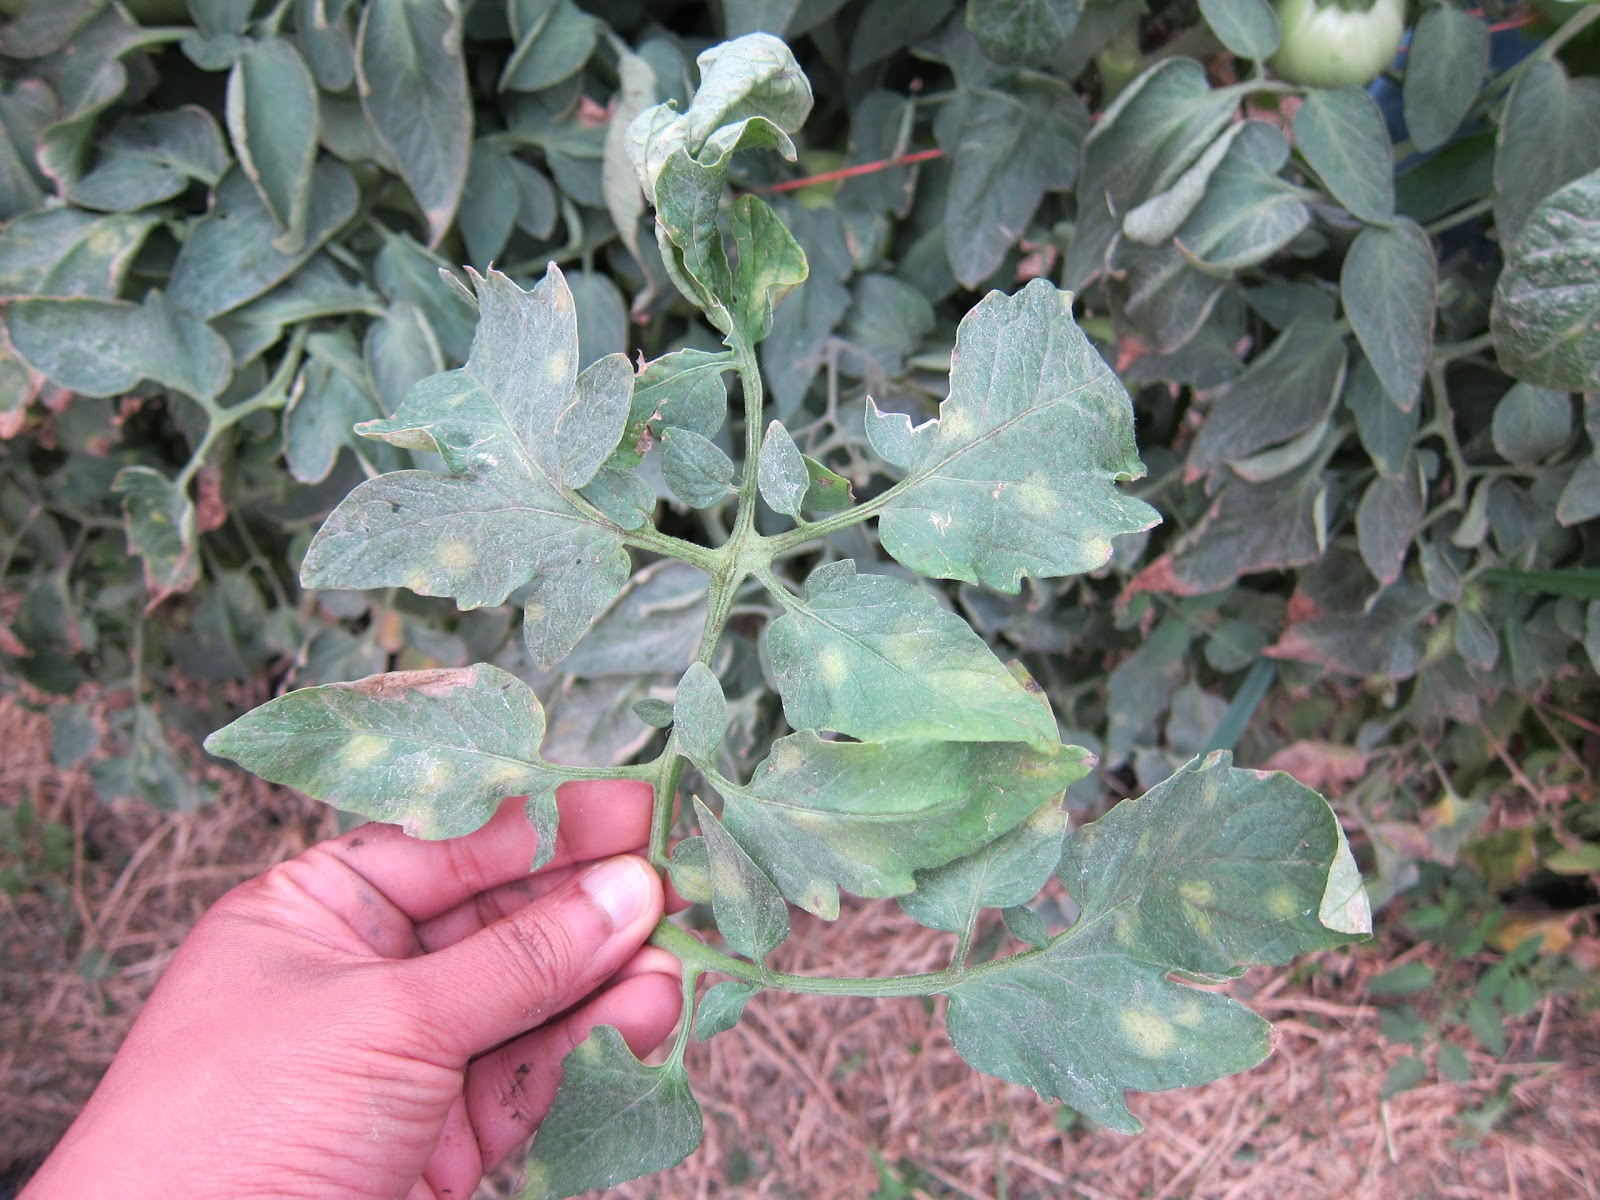
Labels: Tomato mold leaf, Tomato mold leaf, Tomato mold leaf, Tomato mold leaf, Tomato mold leaf, Tomato mold leaf, Tomato mold leaf, Tomato mold leaf, Tomato mold leaf